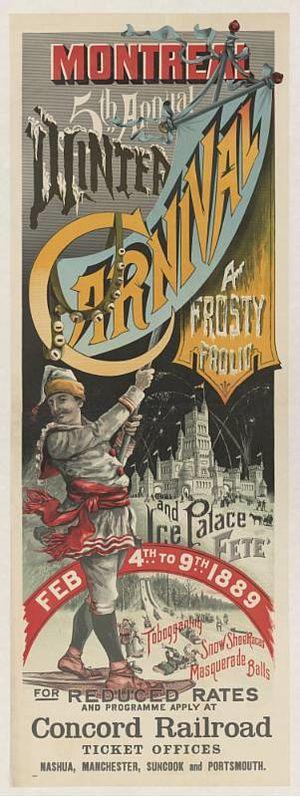
affiche, 96 x 35 cm, gravure en relief
Le Carnaval d'hiver de Montréal qui a eu lieu en février de 1883 à 1889, fut un des premiers grands événements festifs d'Amérique et a amené de nombreuses innovations qui ont marqué l'histoire de Montréal et celle du milieu des événements.